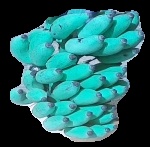
Variety: elakki-bale
Grade: grade3